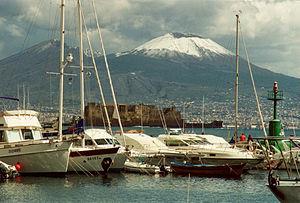
Le Vésuve ou mont Vésuve est un volcan italien d'une altitude de 1 281 mètres, bordant la baie de Naples, à l'est de la ville. Il s'agit du seul volcan d'Europe continentale à être entré en éruption durant les cent dernières années, sa dernière éruption datant de 1944.